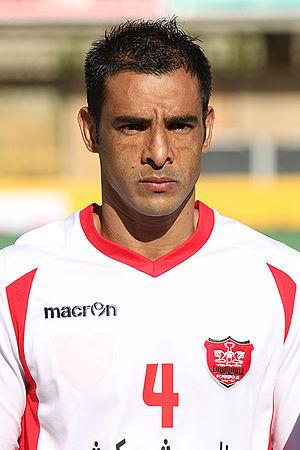
Míchael Umaña Corrales, né le 16 juillet 1982, est un footballeur international costaricien. Il évolue au poste de défenseur au CSD Comunicaciones.